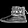
Label: Ankle boot